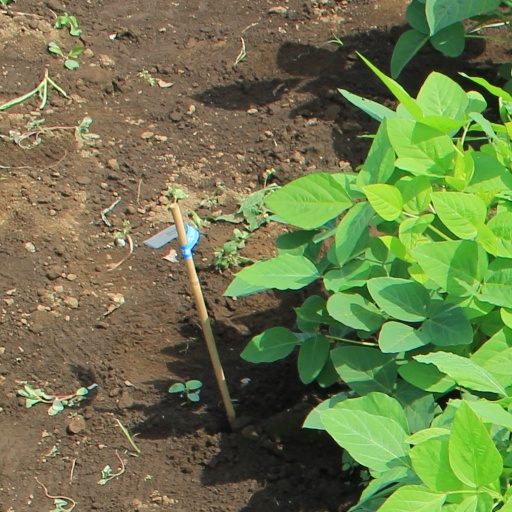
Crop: soybean